Jack of Fables

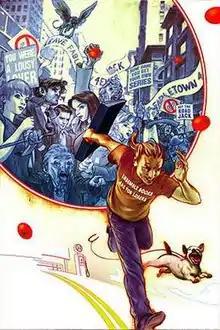
Cover to issue #1 of "Jack of Fables" (September 2006), art by James Jean.

Jack of Fables is a spin-off comic book series of "Fables" written by Bill Willingham and Lilah Sturges and published by DC Comics' Vertigo imprint. The story focuses on the adventures of Jack Horner, a supporting character in the main series, that takes place after his exile from Fabletown in the story-arc "Jack Be Nimble". The idea for the spin-off comic came after editor Shelly Bond suggested to put Jack in a separate comic when Willingham planned to write him out of the series.